Saladin Ayubi Brigade

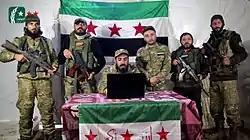
Capt. Bewar Mustafa, former commander of the Saladin Ayubi Brigade, considers Kurdish fighters in the Turkish-backed Free Syrian Army (pictured participating in the Turkish military operation in Afrin, January 2018) to be "mercenaries".

On 15 April 2013, 8 defected Kurdish military officers from Syria, including Lt. Col. Shawqi Othman of the Saladin Ayubi Brigade, were kidnapped at the Iraq–Syria border by unknown parties. The officers were heading to Iraqi Kurdistan to join the Peshmerga. One of the officers' relatives accused the PYD of involvement in their abductions.